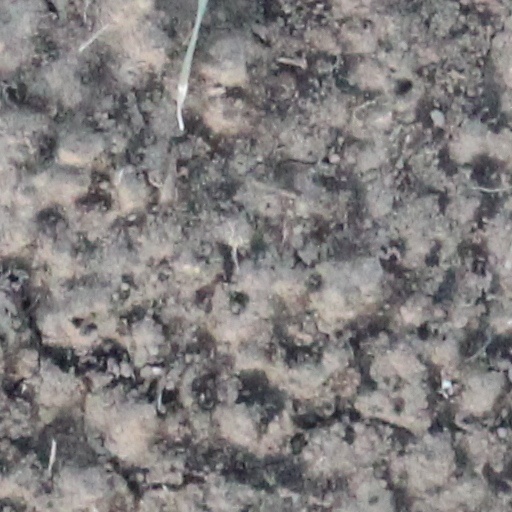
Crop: wheat